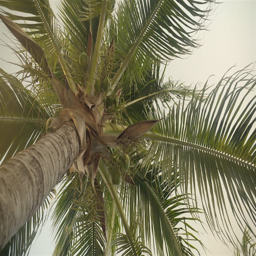
low angle wide shot of biological species in a setting .